Williams Racing

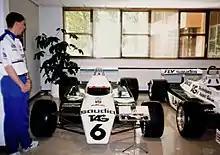
Keke Rosberg's FW08 used during the season when Rosberg won the Drivers' Championship recording only a single win during the season

This season, Alan Jones retired from Formula One (though he would come back a year later for a single race with the Arrows team). The Australian was replaced by Keke Rosberg, the father of 2016 World Champion Nico Rosberg. Rosberg had not scored a single point the previous year. He won the Drivers' title that year despite winning only one race, the . Rosberg's teammate, Reutemann, finished in 15th place having quit Formula One after just two races of the new season. His seat was filled by Mario Andretti for the United States Grand Prix West; before Derek Daly took over for the rest of the year. Williams finished fourth in the Constructors' Championship that year, 16 points behind first-place Ferrari.